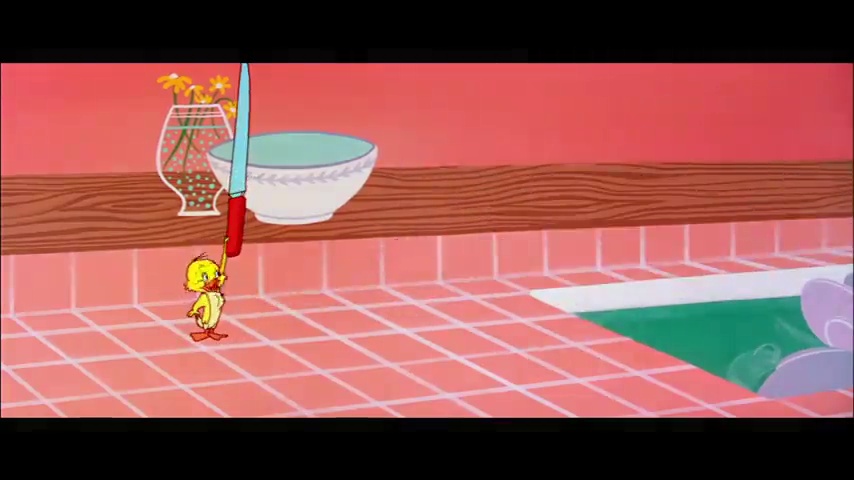
Portrait style: Cartoon Portrait